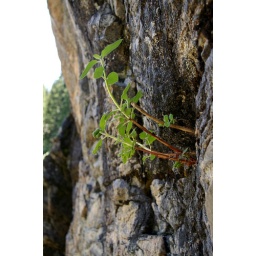
This was growing out of the side of a rock face near Bear Lake